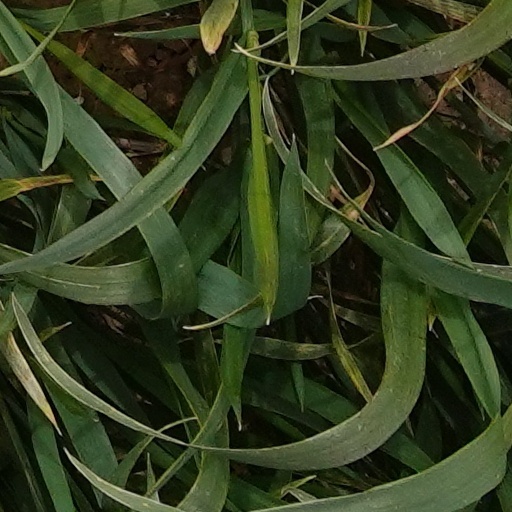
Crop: wheat